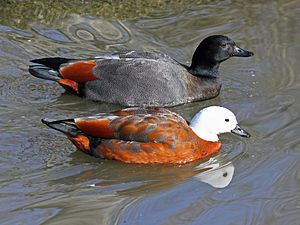
Paradisgravand
Paradisgravænder (han øverst, hun nederst)
Paradisgravænder (han øverst, hun nederst)
Paradisgravand er en fugl i familien egentlige andefugle indenfor ordenen andefugle. Den forekommer kun i New Zealand.